Chapter 2: The Child

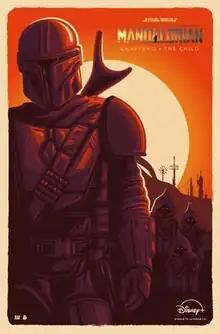
Promotional poster

"Chapter 2: The Child" is the second episode of the first season of the American streaming television series "The Mandalorian". It was written by the series' showrunner Jon Favreau and directed by Rick Famuyiwa. The episode takes place in the "Star Wars" universe five years after the events of "Return of the Jedi" (1983). In the episode, the Jawas strip the Mandalorian's ship the "Razor Crest" in several parts. Having successfully retrieved the asset which is revealed to be a Child but trapped on the planet, the Mandalorian is forced to negotiate with the Jawas to recover his ship components with the help of Kuiil.